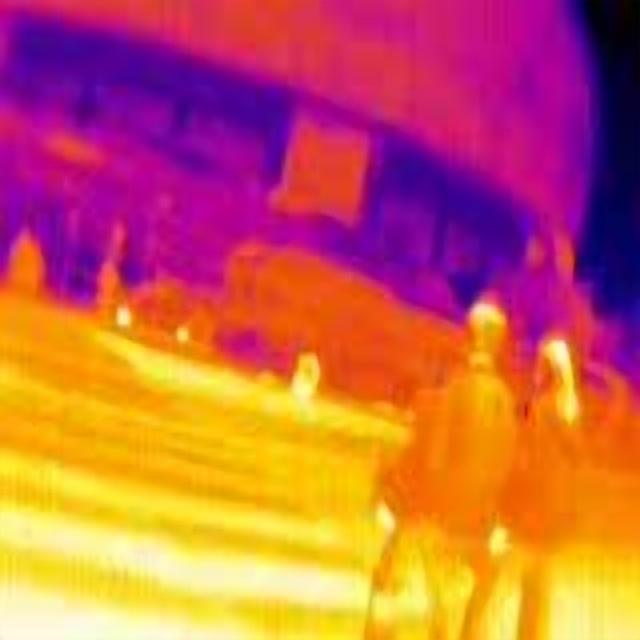
Detected objects:
label: person
label: person